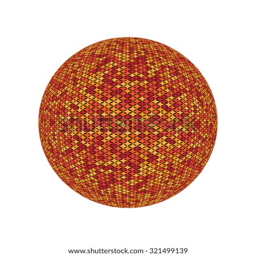
the ball of geometric shapes on a white background